Kawasa Station

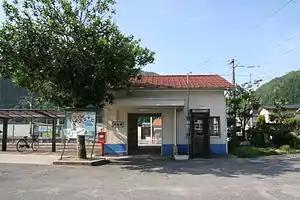
Kawasa Station, July 2008

is a passenger railway station located in the city of Fuchū, Hiroshima Prefecture, Japan. It is operated by the West Japan Railway Company (JR West).